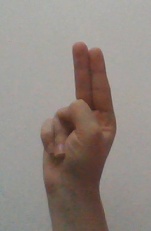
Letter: taa